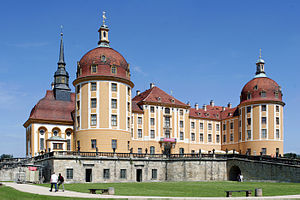
Schloss Moritzburg
Schloss Moritzburg
Schloss Moritzburg er et jagtslot i barokstil i kommunen Moritzburg i nærheden af Dresden i fristaten Sachsen i Tyskland. Det blev bygget i 1500-tallet af kurfyrst Moritz af Sachsen, og senere ombygget af August den Stærke. Det regnes som et af Sachsens smukkeste slotte, og var beboet af den tyske fyrsteslægt Wettin frem til 1945. Det er i dag et statslig museum. Omgivet af kunstsøer og kanaler, og Friedrich August 3.s fasaneri, rejser slottet sig på en ø i søen.